No. 295 Squadron RAF

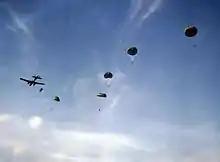
Paratroopers dropping out of a No. 295 Squadron Whitley, October 1942

No. 295 Squadron was formed on 3 August 1942 at RAF Netheravon as an airborne forces unit, equipped with Whitley Mk.Vs. These were from November 1942 used in leaflet dropping missions over France, supplemented in February 1943 with Halifax Mk.Vs, which they used in Operation Beggar. By October 1943 the squadron converted to the Albemarle Mk.I. With these aircraft the squadron shared – with 570 Sqn. – the honour of being the first to drop troops over Normandy on the eve of D-Day, while other aircraft of the squadron towed gliders to the landing zones.